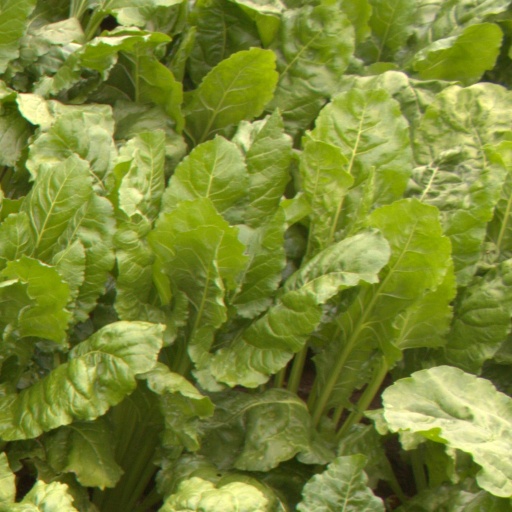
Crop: sugar beet